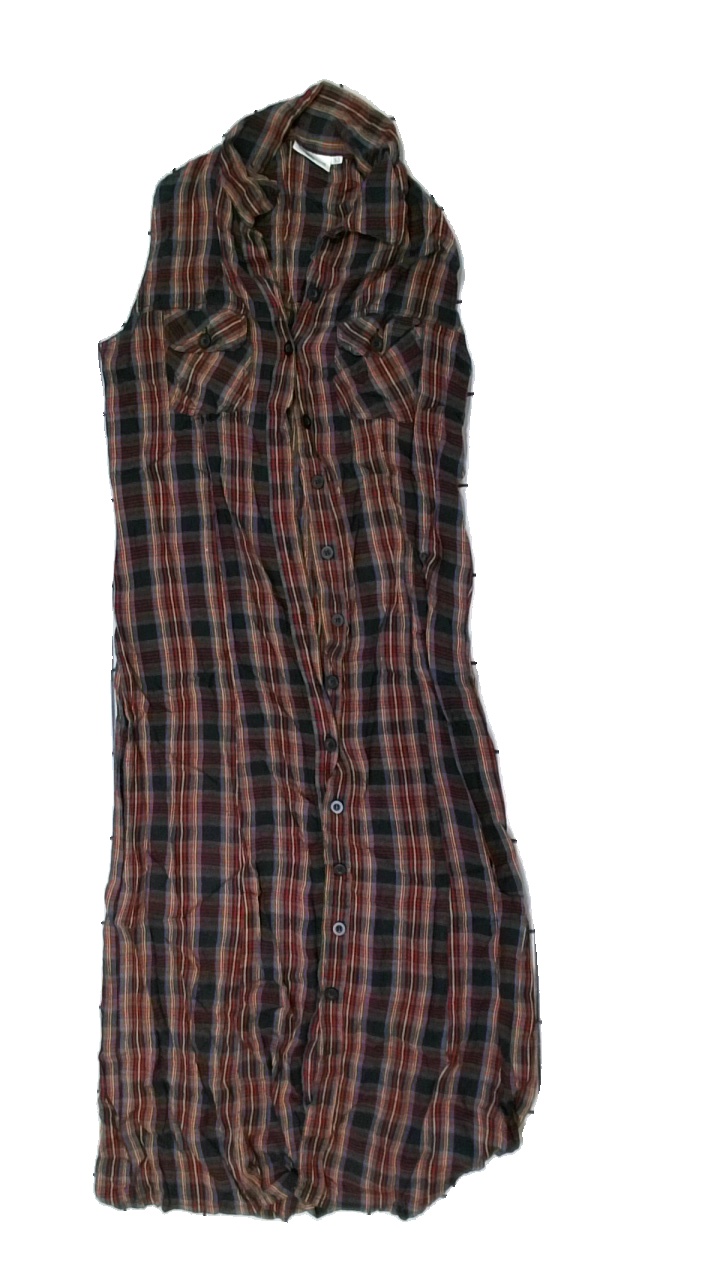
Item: Dress (Ladies)
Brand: Very Supreme
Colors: Red, Green, Blue, Multicolor
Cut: Regular, Long
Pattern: Checkered print
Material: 100% Viscose
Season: All
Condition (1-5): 5
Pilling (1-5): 5
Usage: Reuse
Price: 50-100